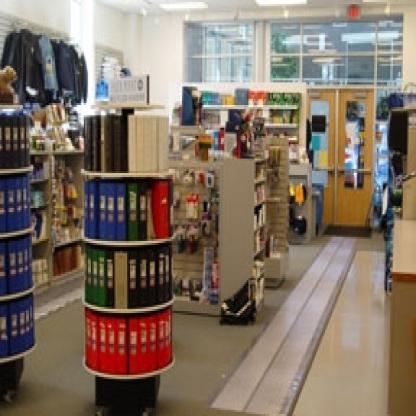
Scene: Indoor